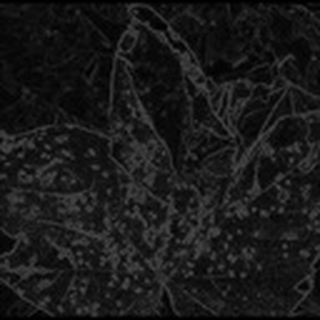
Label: cotton_bacterial_blight